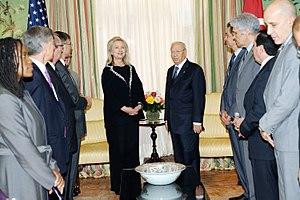
Béji Caïd Essebsi, souvent désigné par ses initiales BCE, né le 29 novembre 1926 à Sidi Bou Saïd et mort le 25 juillet 2019 à Tunis, est un homme d'État tunisien. Il est président de la République du 31 décembre 2014 à sa mort.